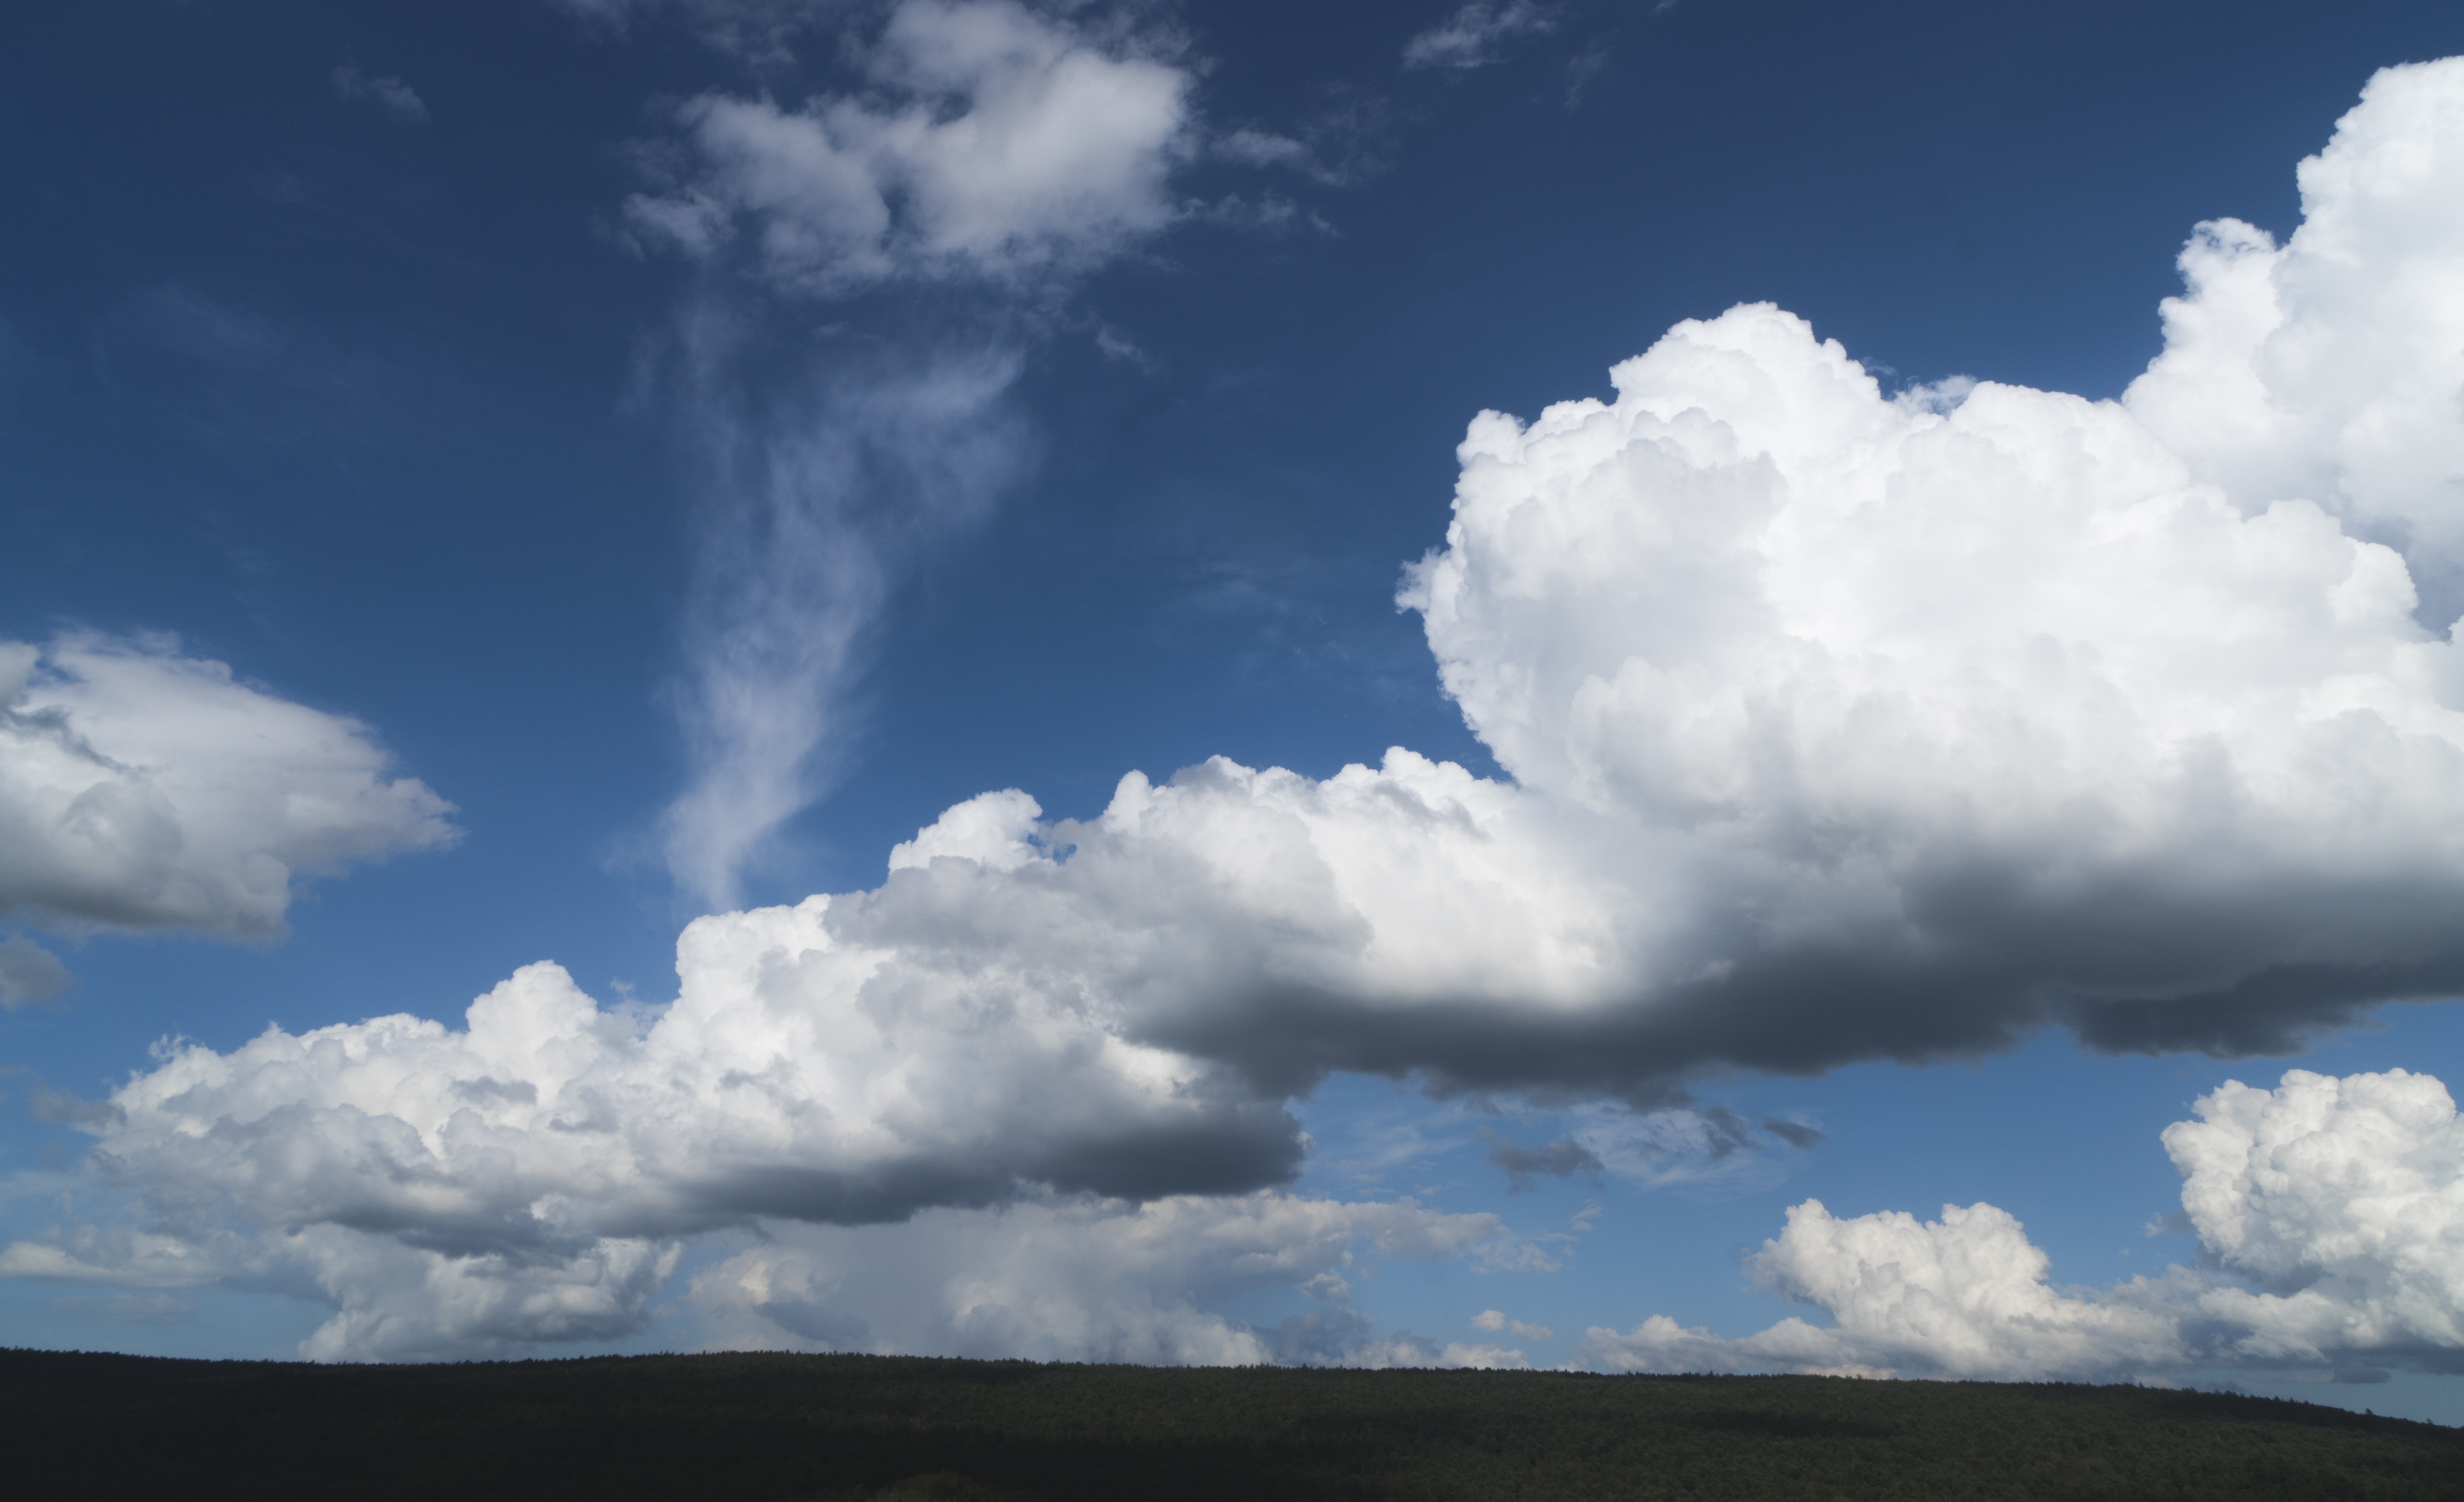
landscape, tree, nature, forest, outdoor, horizon, wilderness, light, cloud, sky, photography, atmosphere, daytime, natural, weather, cumulus, blue, blue sky, day, meteorological phenomenon, atmosphere of earth